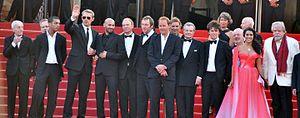
L'équipe du film Des hommes et des dieux au festival de Cannes
Xavier Beauvois, né le 20 mars 1967 à Auchel, est un acteur, réalisateur et scénariste français.
Des hommes et des dieux est un film dramatique français réalisé par Xavier Beauvois, inspiré librement de l'assassinat des moines de Tibhirine en Algérie en 1996. Le film retrace la vie quotidienne des moines et leurs interrogations face à la montée de la violence durant les mois précédant leur enlèvement lors de la guerre civile algérienne.
Xavier Maly est un acteur français né à Montélimar dans la Drôme.
Wild Bunch est une société européenne indépendante de distribution cinématographique et de production, cotée en bourse en Allemagne.